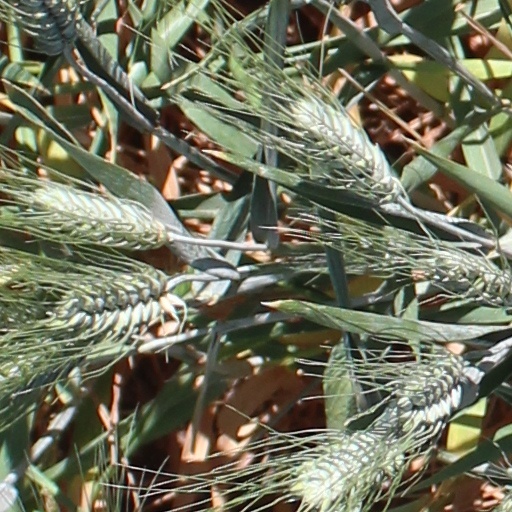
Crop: wheat